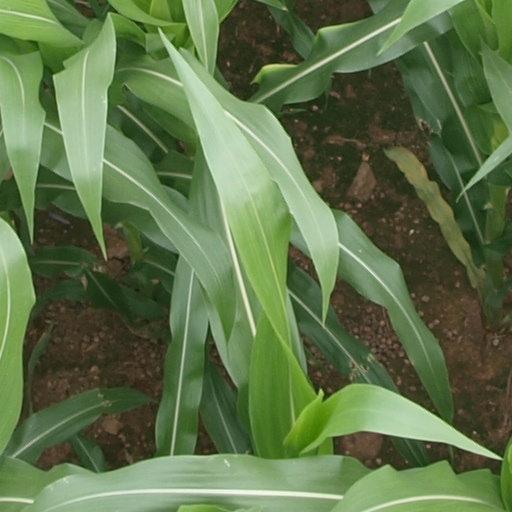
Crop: maize; corn